Xyris gracilis

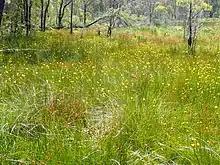
Habit in Cathedral Rock National Park

Xyris gracilis, commonly known as slender yellow-eye, is a species of flowering plant in the family Xyridaceae and is endemic to eastern Australia. It is a tufted herb with linear leaves with 5 to 8 flowering stems with bright yellow flowers.